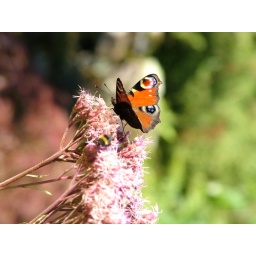
A peacock butterfly rests on a flower in Conaglen Gardens, near Fort William